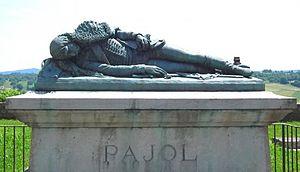
Général Pajol étendu sur le sol
Pierre Claude Pajol, né « Pajot » le 3 février 1772 à Besançon et mort le 20 mars 1844 à Paris, est un général d'Empire et homme politique français. Il est l'une des grandes figures de la cavalerie légère de Napoléon Iᵉʳ.